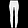
Label: Trouser